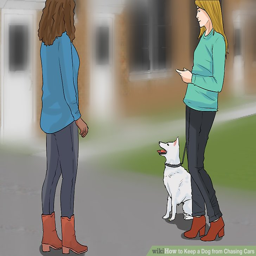
image titled keep a dog from